Fort Tigné

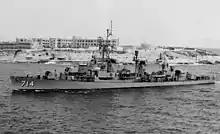
USS "William R. Rush" at Tigné Point in 1961. The fort and barracks are visible in the background.

Fort Tigné was officially taken over by the British military in September 1800, and it became permanently garrisoned in 1805. The parts damaged during the French occupation were repaired, but no major changes were initially made. In 1815, after several years of British occupation, the fort was armed with 30 guns: